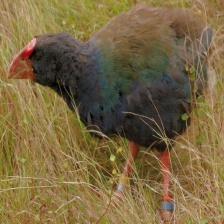
Species: TAKAHE
Scientific name: PORPHYRIO HOCHSTETTERI
ImageNet parent category: european_gallinule